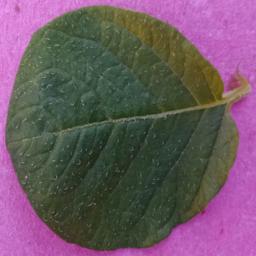
Etiqueta: Sana